Shin-Hakodate-Hokuto Station

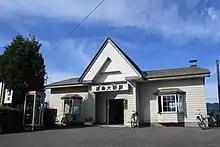
Old station building in 2008

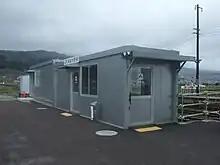
Temporary station building

The station opened on 10 December 1902, named . It was renamed Oshima-Ono on 1 April 1942. With the privatization of JNR on 1 April 1987, the station came under the control of JR Hokkaido.